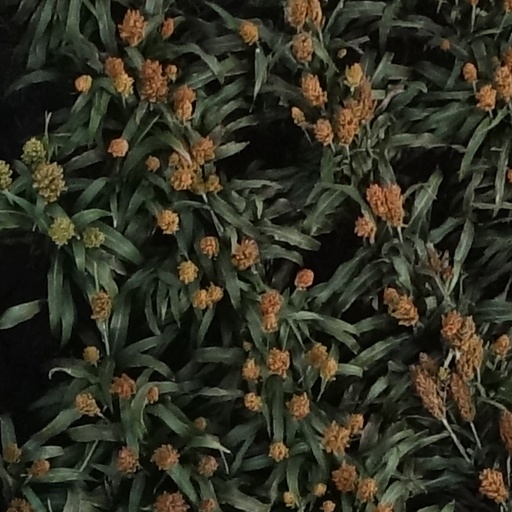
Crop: sorghum